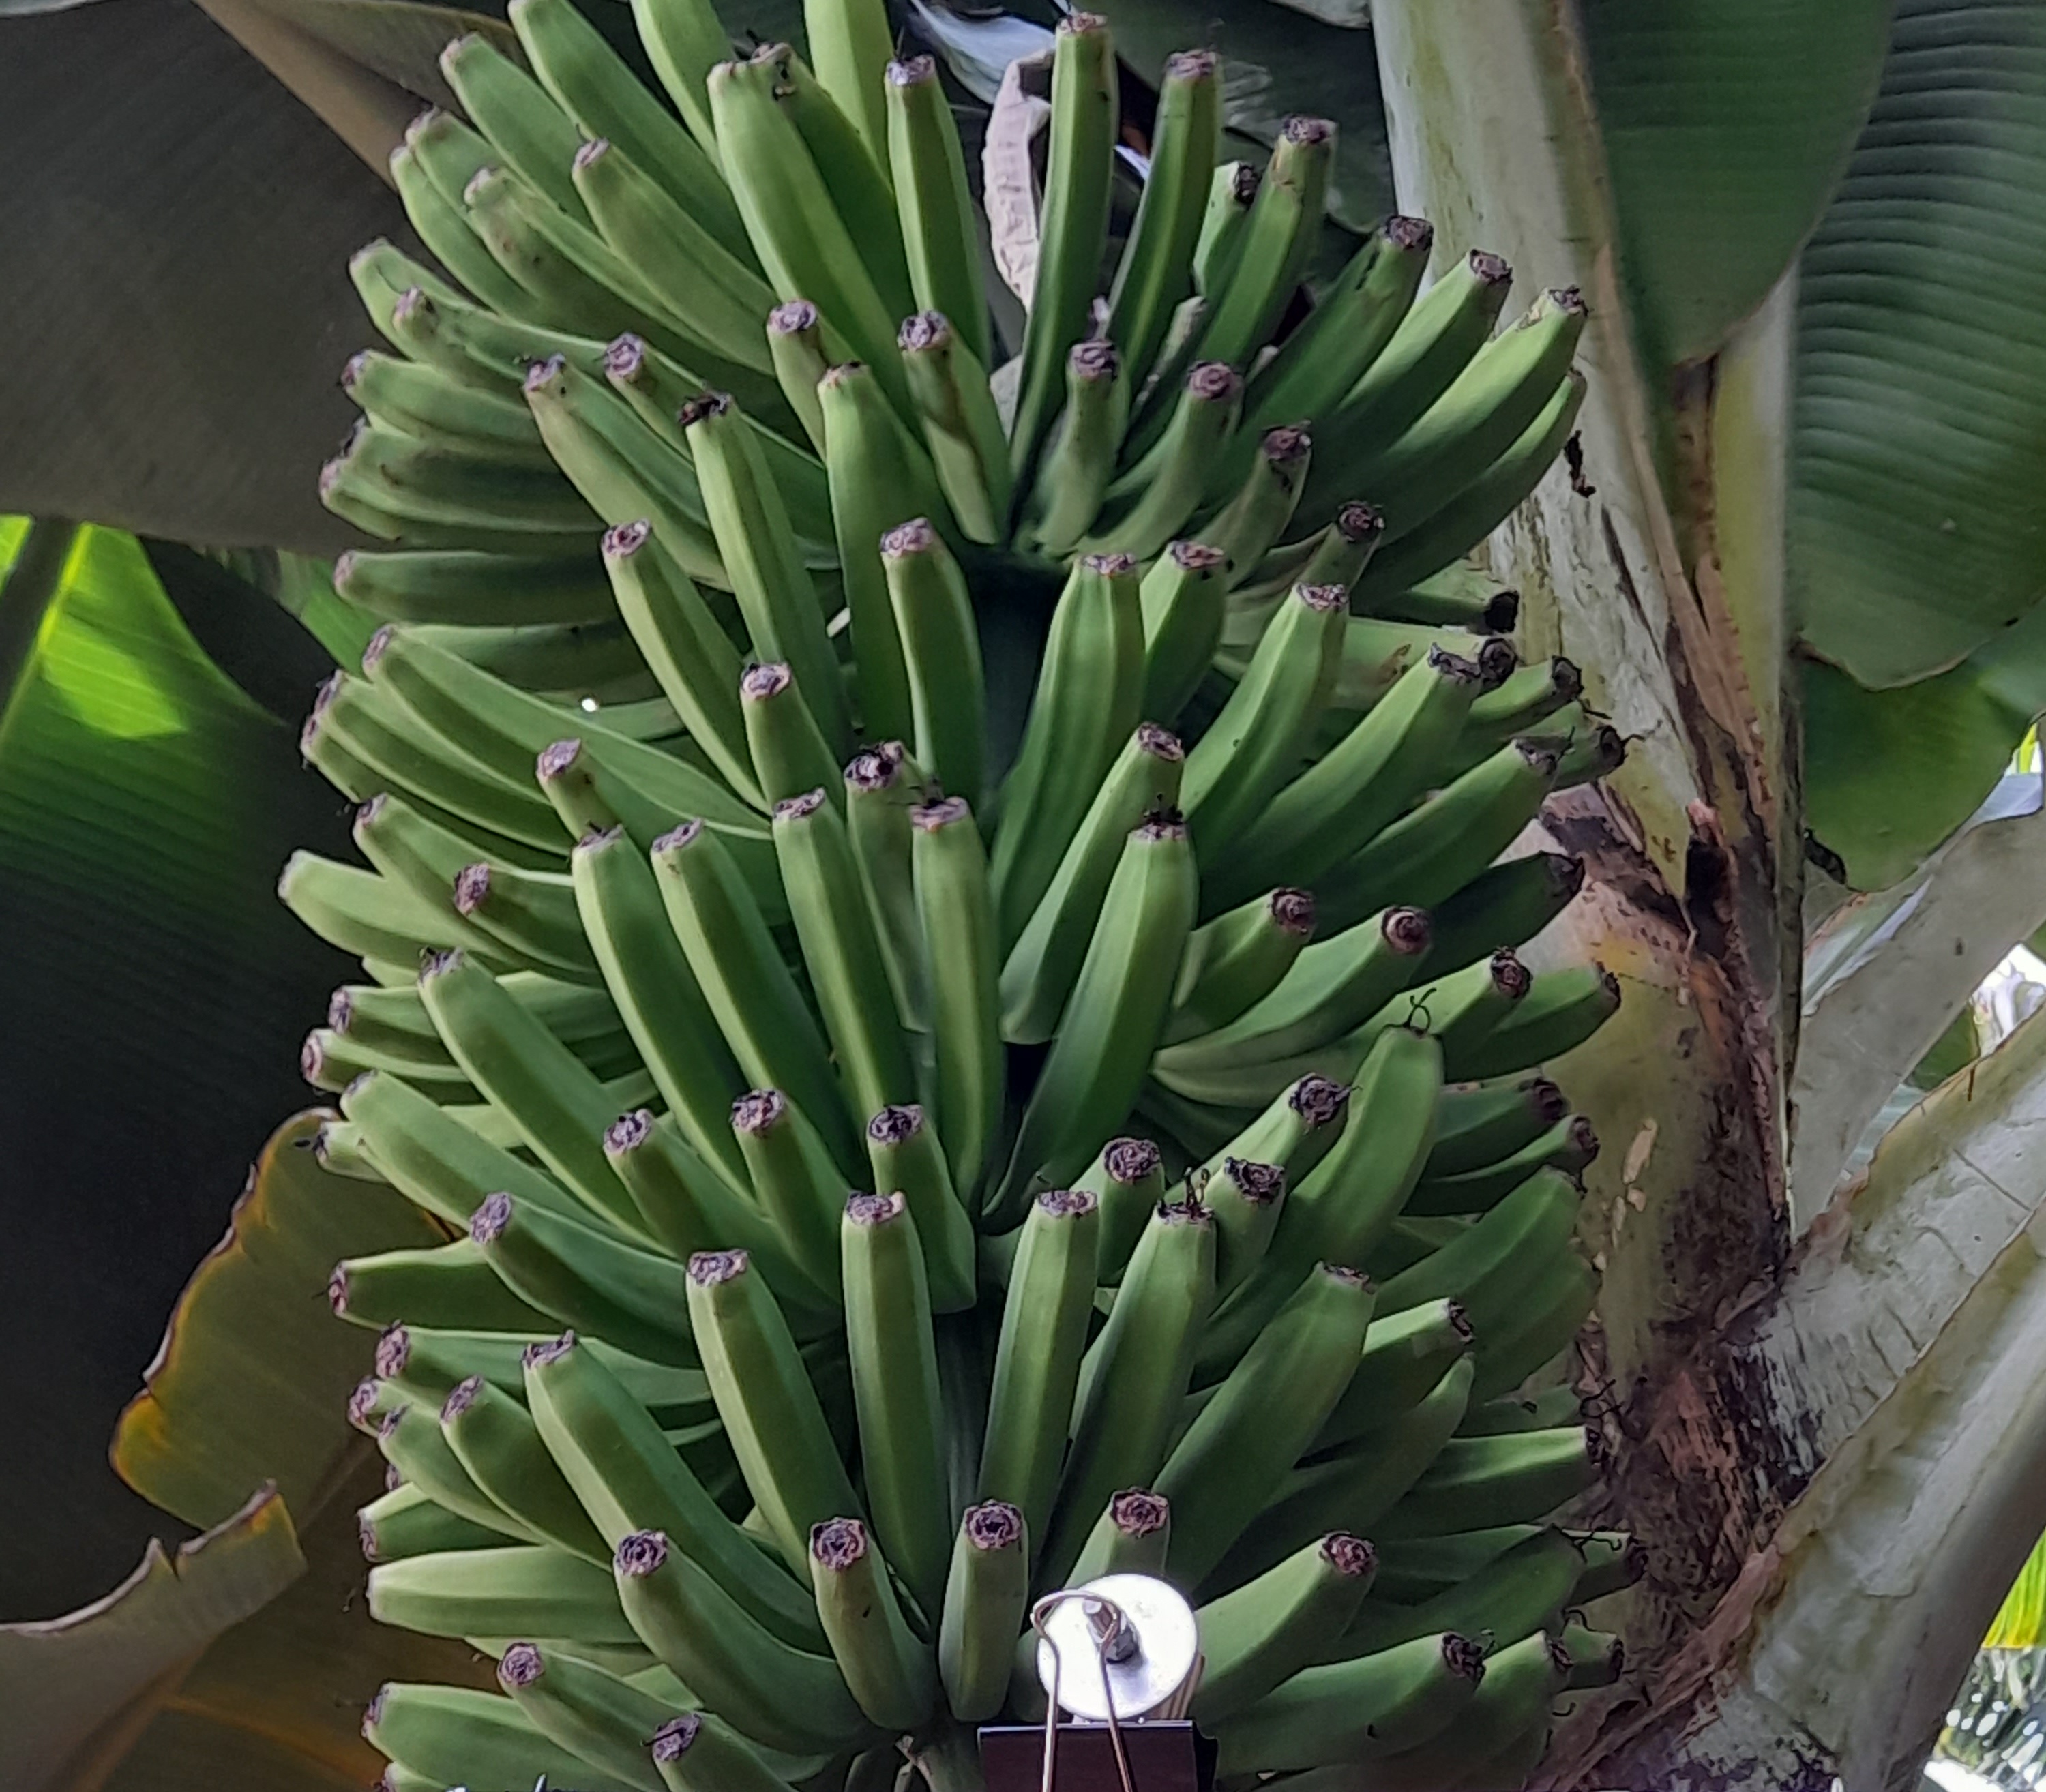
Label: Keep